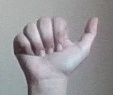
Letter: dhad